List of anti-corruption agencies

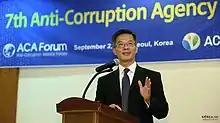
Anti-Corruption Forum. Nine government organizations from eight countries shared information and experiences and discuss cooperation and exchanges on corruption prevention and anti-corruption policies at the 7th Anti-Corruption Agency (ACA) Forum held on September 2 and 3, 2013 in Seoul, South Korea.

An anti-corruption agency is a special police agency specialised in fighting political corruption and engaging in general anti-corruption activities. Most are founded by statute, but some have a constitutional status.